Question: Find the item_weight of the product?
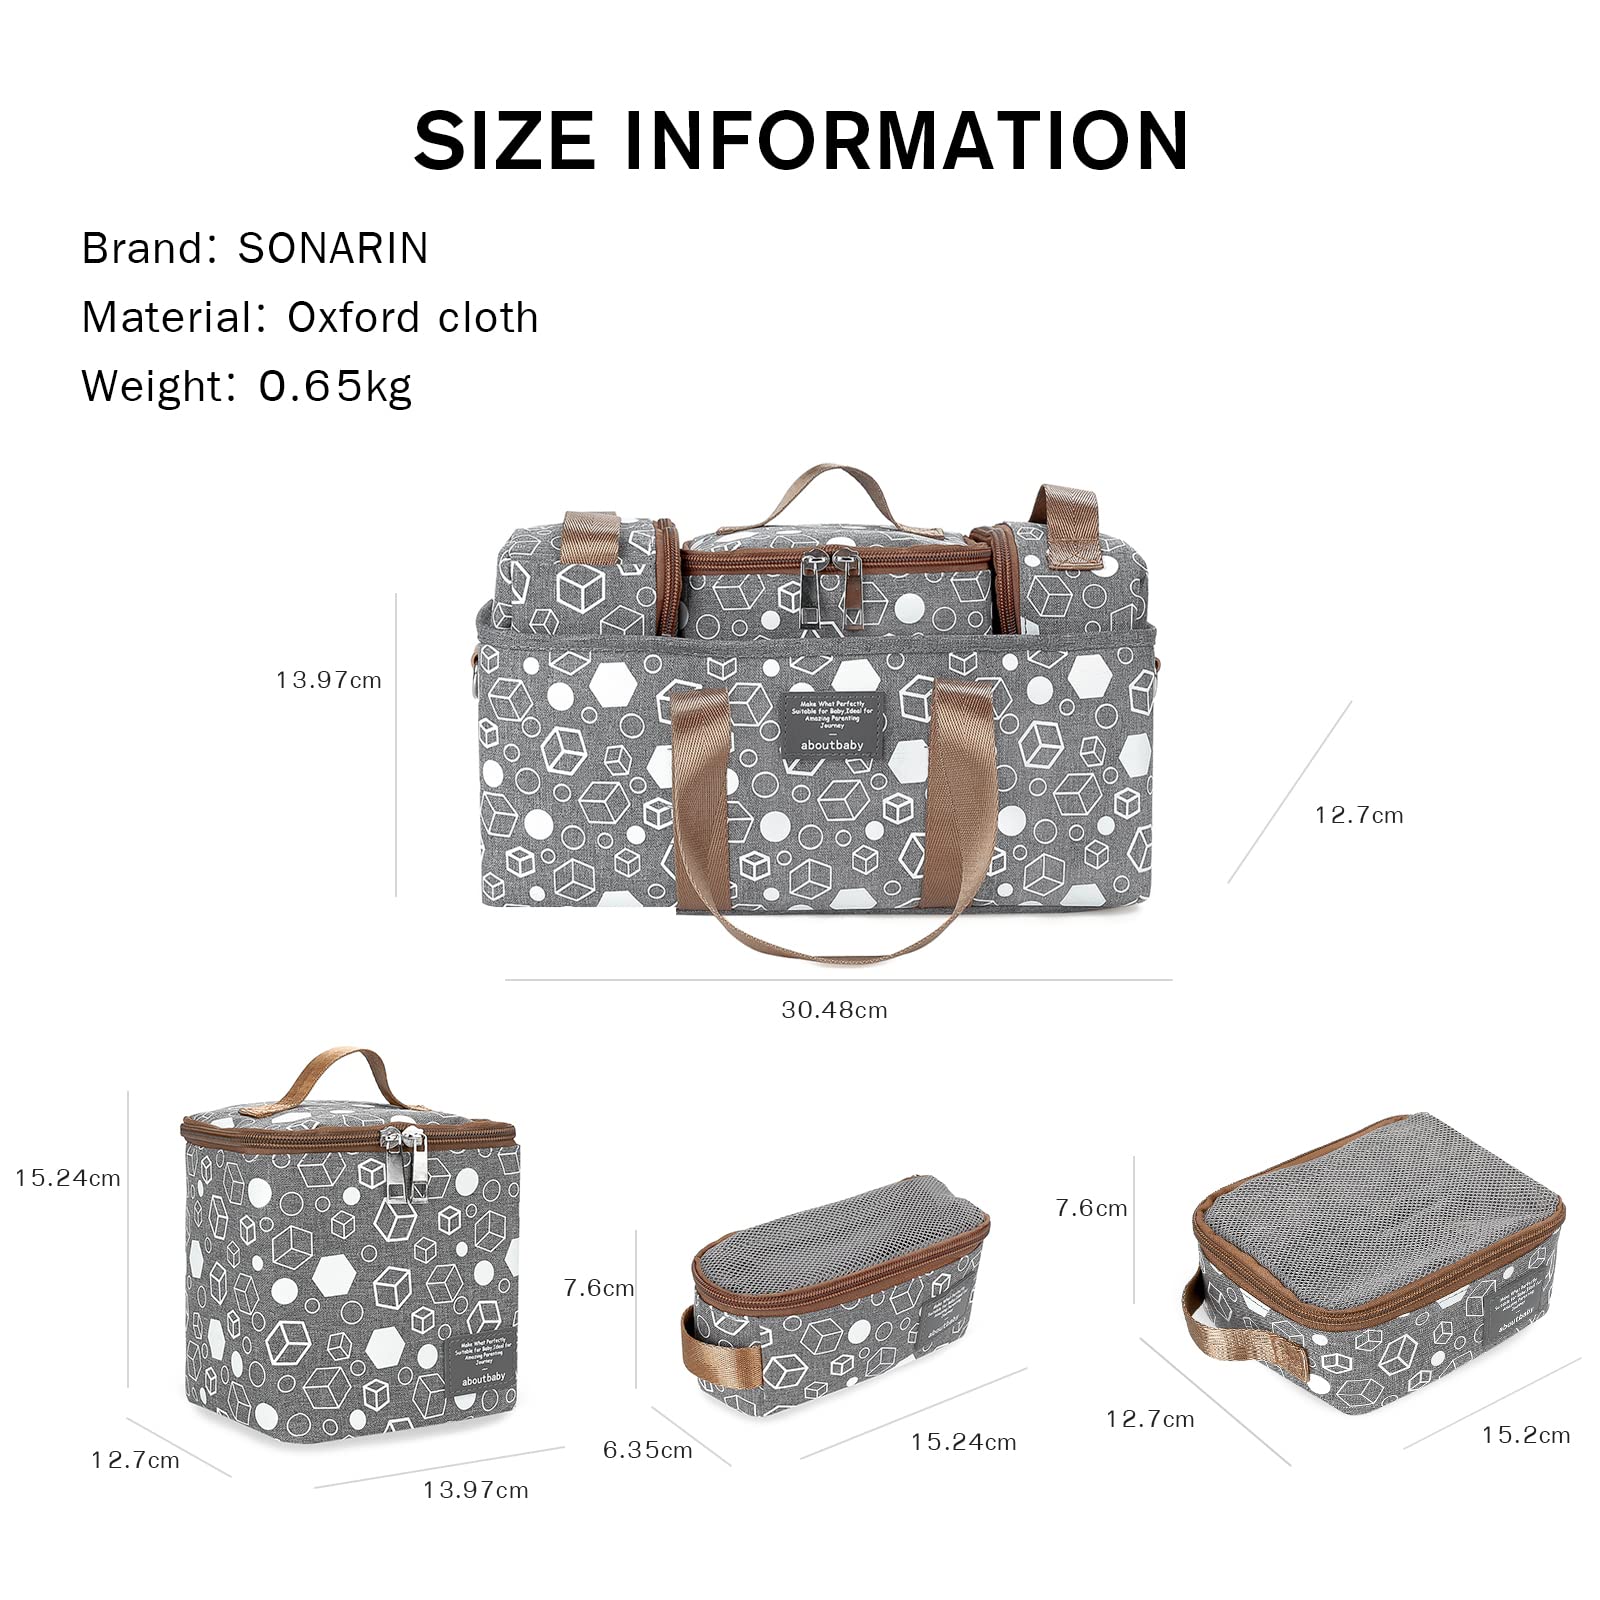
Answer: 0.65 kilogram